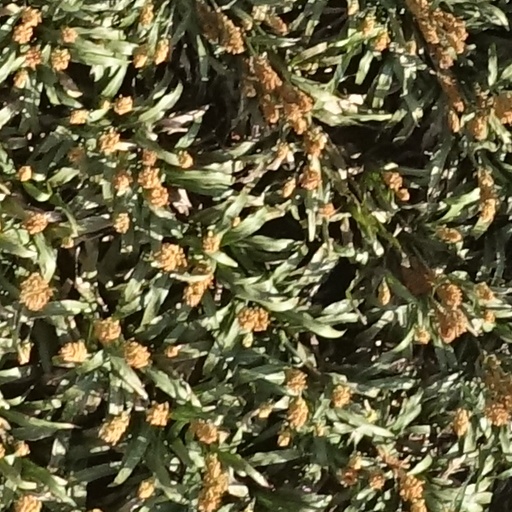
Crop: sorghum